Alcazar (Paris)

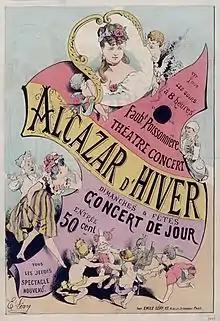
1875 poster

The Alcazar (later Alcazar d'Hiver) was a Café-concert which opened in 1858, located at 10 Rue du Faubourg Poissonière in Paris, and closed in 1902.